John Wayne Bobbitt Uncut

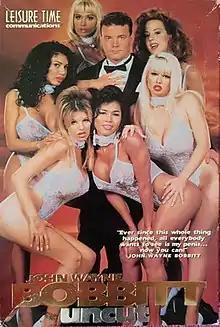
Box cover of the VHS release

John Wayne Bobbitt Uncut is a 1994 American pornographic film starring John Wayne Bobbitt, directed by veteran porn actor Ron Jeremy. It won the 1995 AVN Award for both "top selling release of the year" and "top renting release of the year".